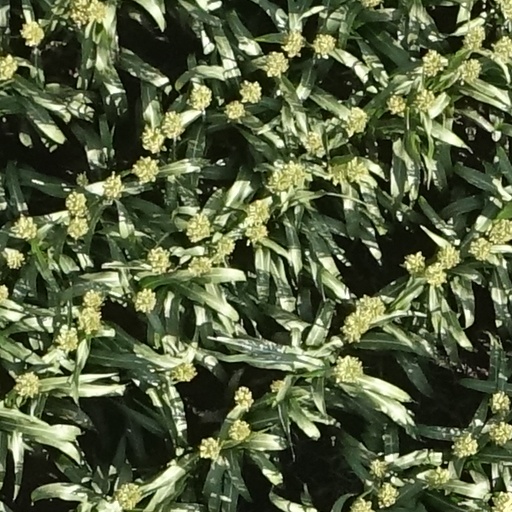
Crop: sorghum